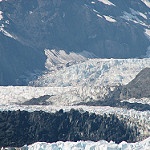
Label: glacier